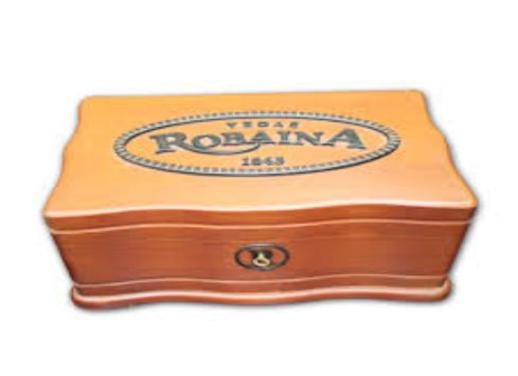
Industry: Necessities